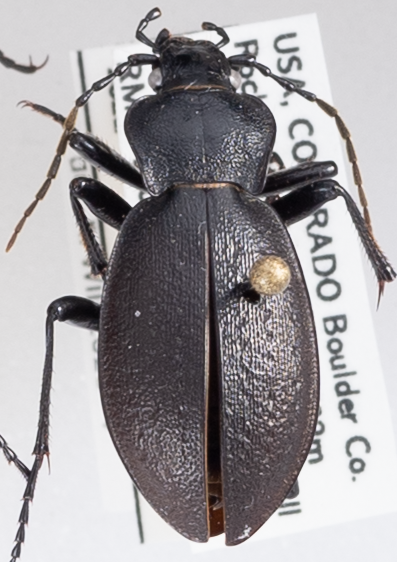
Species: Carabus taedatus
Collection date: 2022-09-13
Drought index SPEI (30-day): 0.11
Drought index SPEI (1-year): -1.45
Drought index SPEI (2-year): -0.88